Porthmadog cross town link

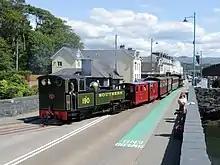
Steam train on the tramlines crossing Britannia Bridge towards Harbour station

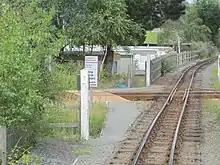
At-grade Cambrian Line crossing

The Porthmadog cross town link is a section of the narrow gauge Welsh Highland Railway, specifically built to link with the Ffestiniog Railway in Porthmadog, and runs along partly what was called the Junction Railway, previously existing as part of the original Welsh Highland Railway. This had been removed some time after that railway closed in 1936.